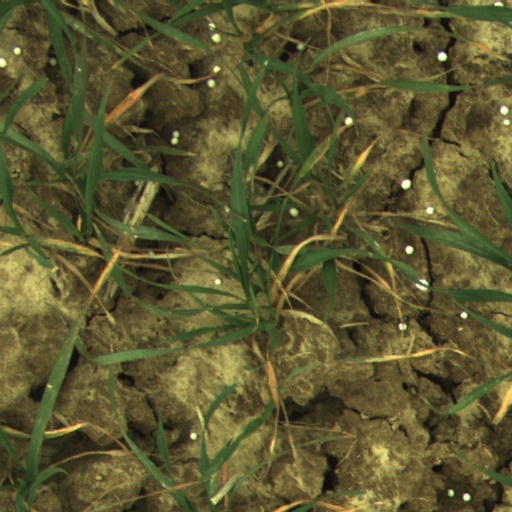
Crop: wheat